Grand Council of Neuchâtel

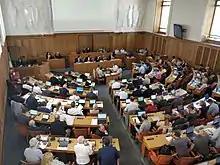
Hemicycle of the Grand Council of Neuchâtel

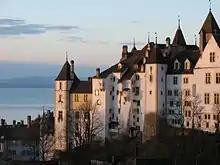
Neuchâtel Castle, where the Grand Council of Neuchâtel meets

The Grand Council of Neuchâtel is the legislature of the canton of Neuchâtel, in Switzerland. Neuchâtel, styled as a Republic and Canton ("République et Canton"), has a unicameral legislature. The Grand Council has 100 seats, with members elected every four years.